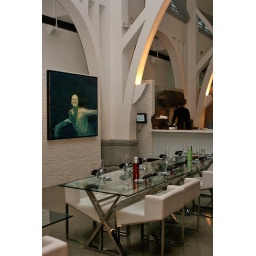
Seating within the noodle bar has modern clear glass tables and hauntingly beautiful paintings of a lady underwater